Largest prehistoric animals

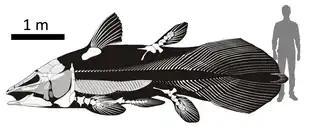
Size estimation of "Mawsonia gigas"

The longest member of this group was "Eogyrinus attheyi", species sometimes placed under genus "Pholiderpeton". Its skull had length about .